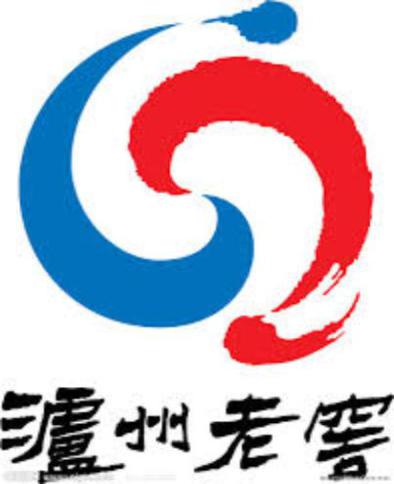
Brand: luzhoulaojiao-1
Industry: Food